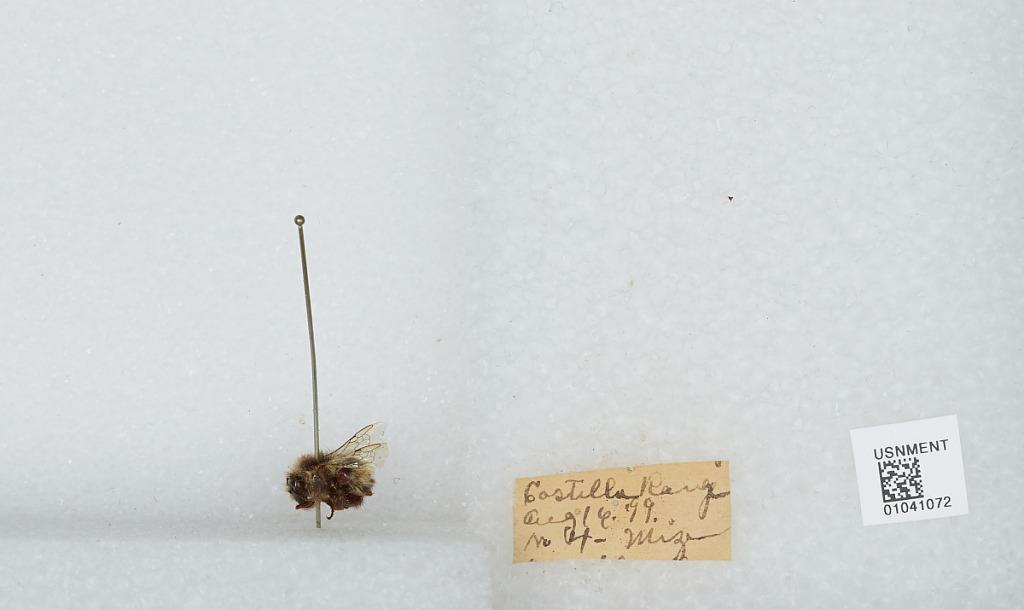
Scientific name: Bombus sp.
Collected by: Mize
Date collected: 1899-8-16
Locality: Castilla Range